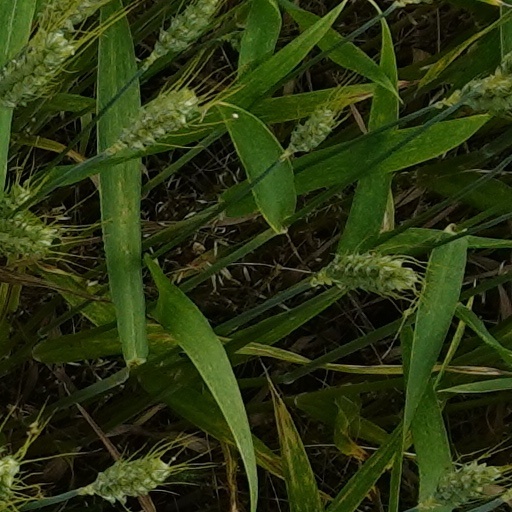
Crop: wheat